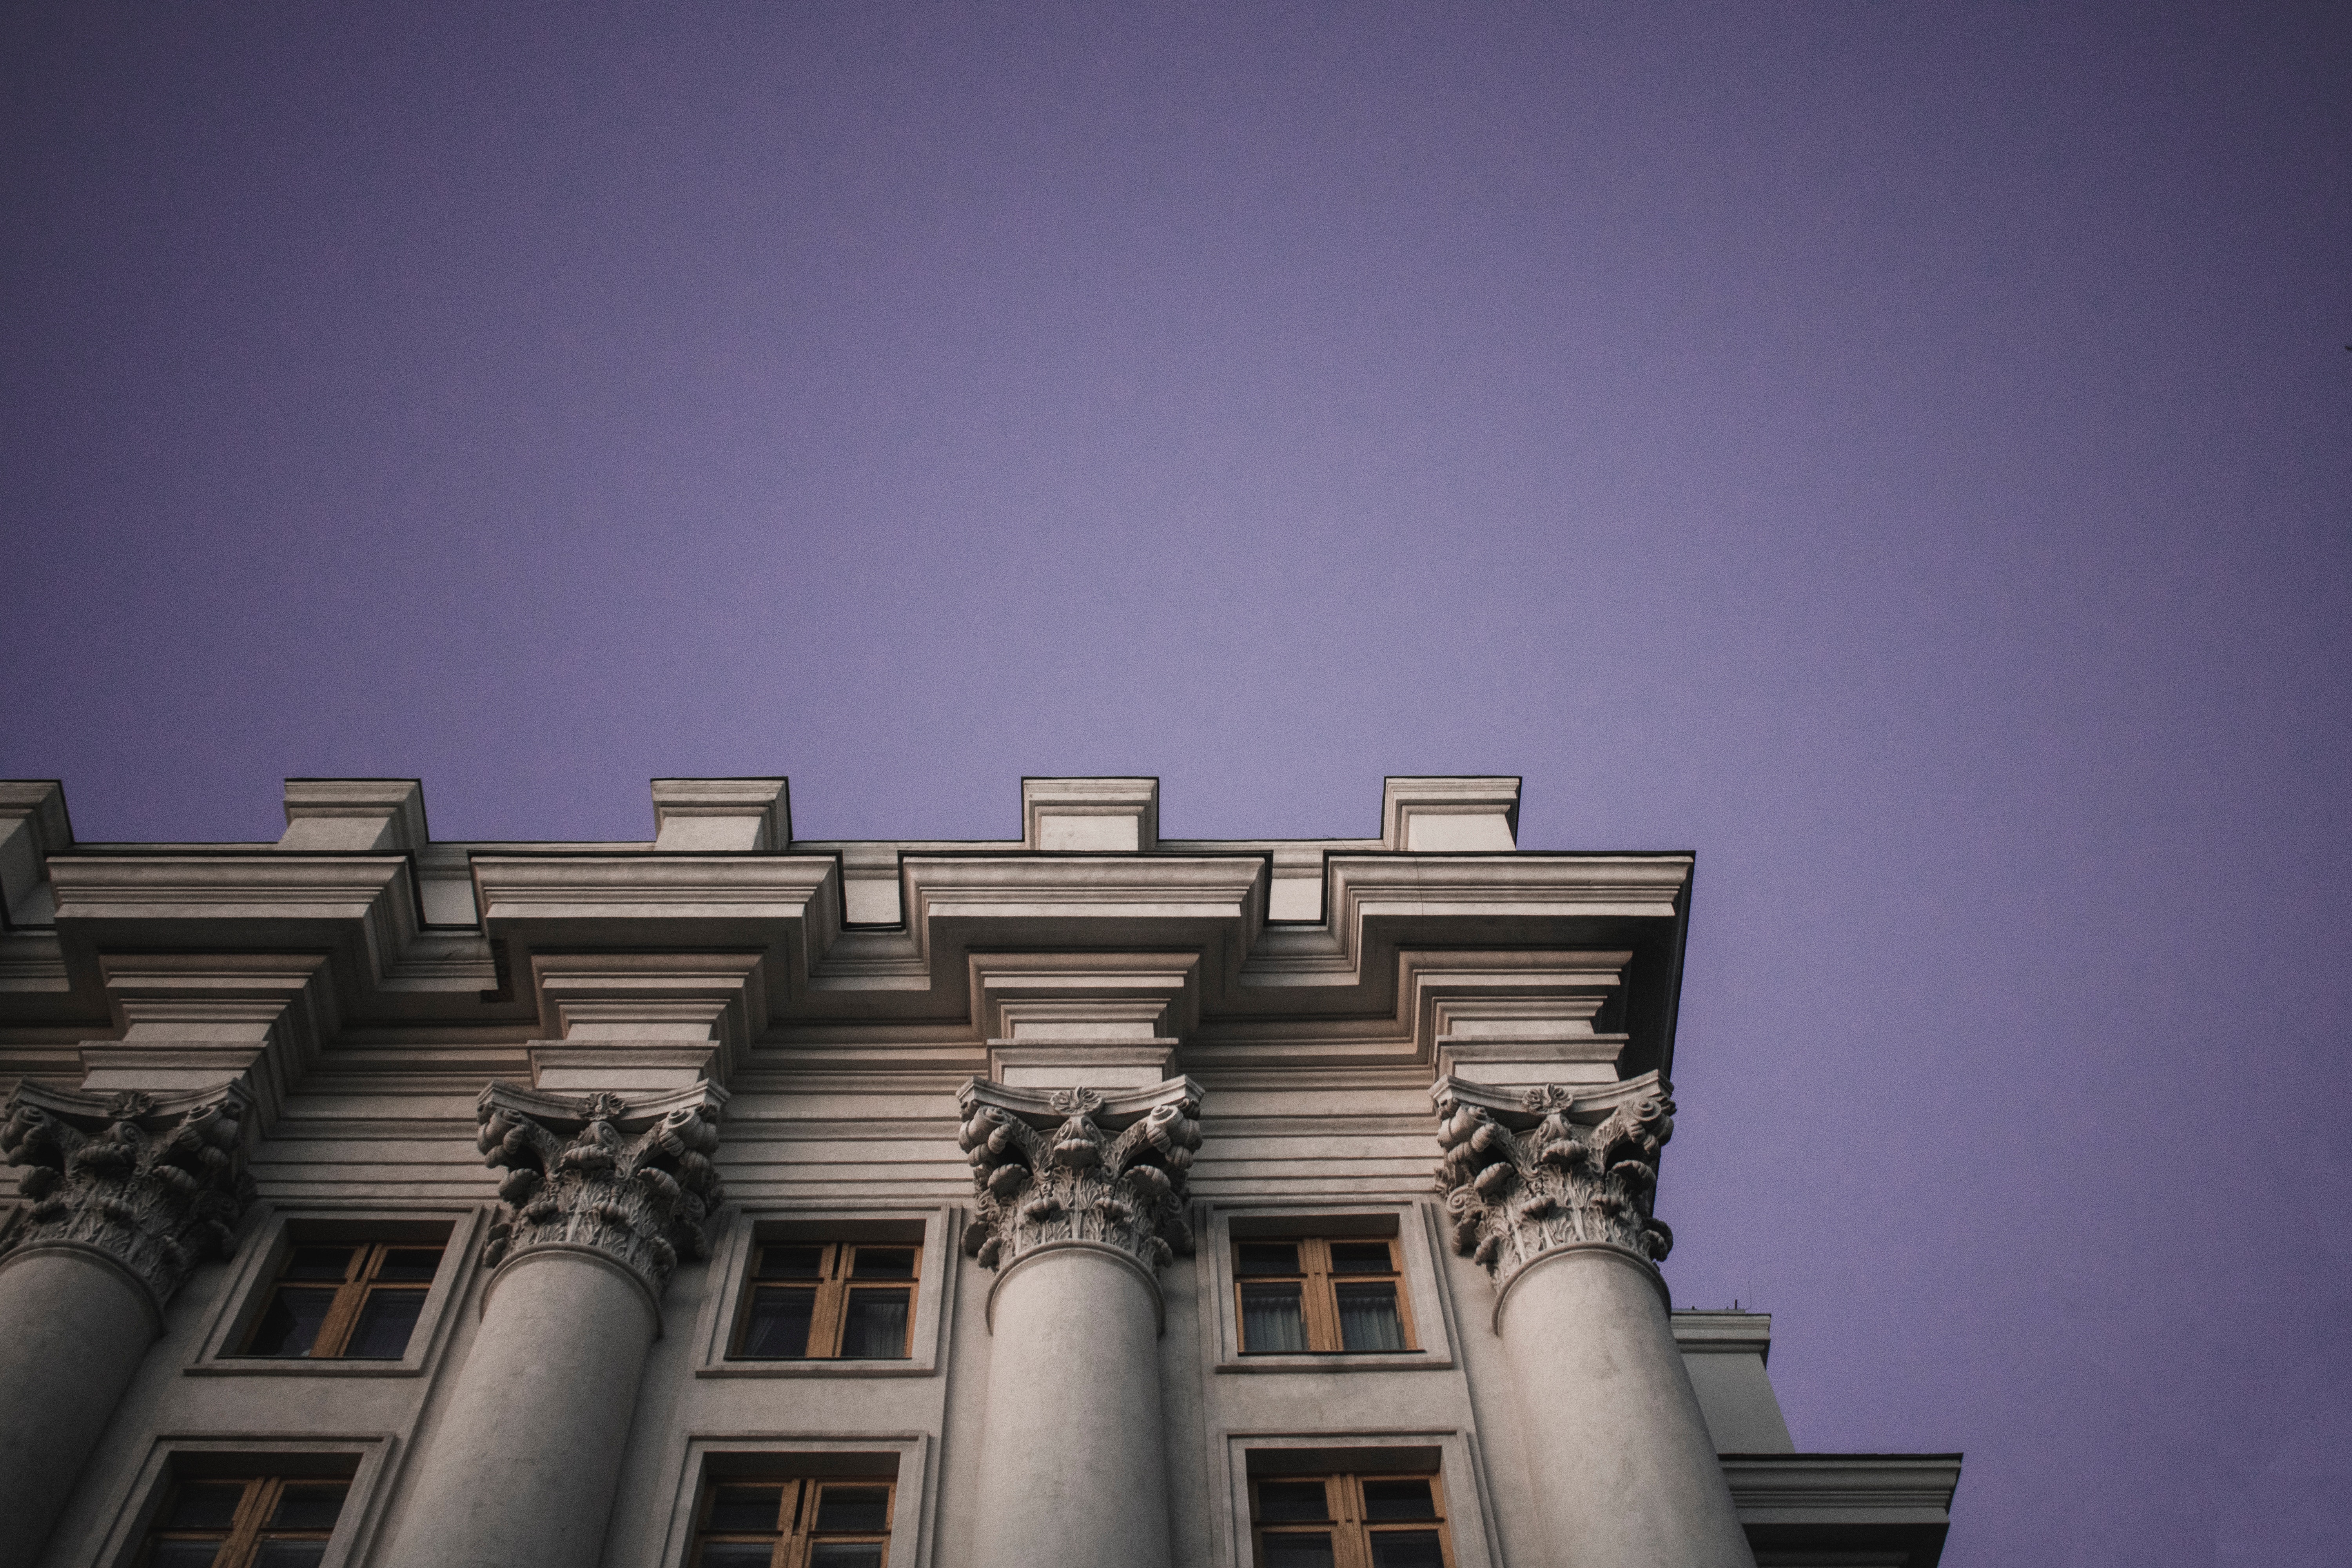
architecture, landmark, column, classical architecture, building, facade, sky, symmetry, house, city